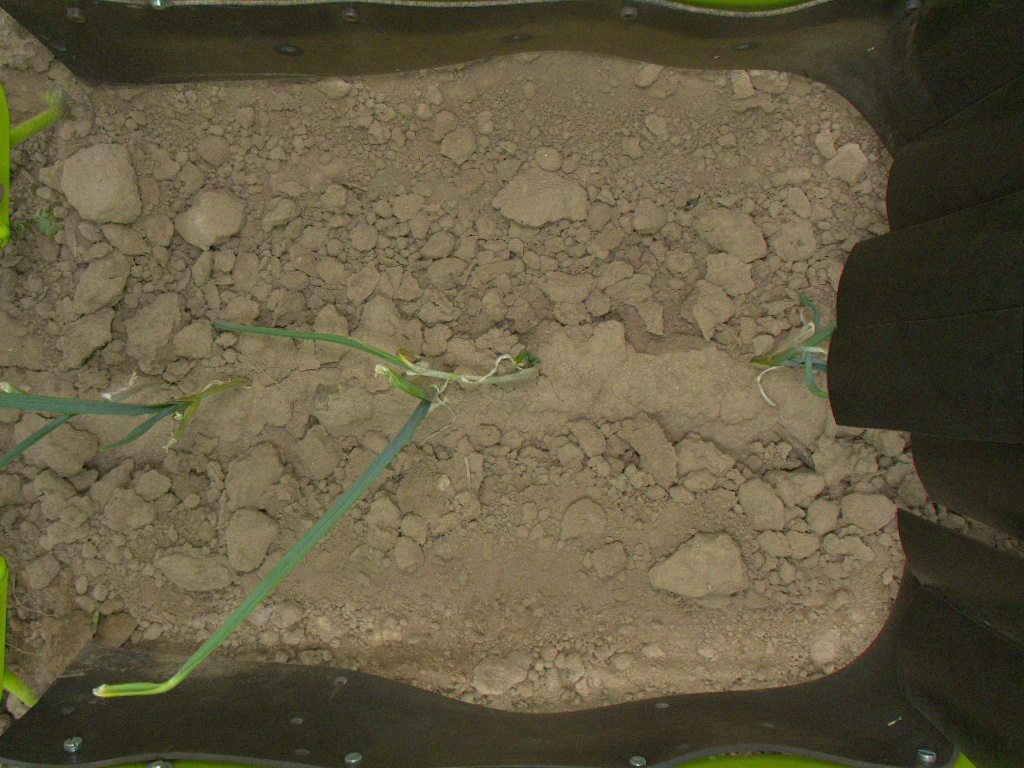
Crop: leek
Objects: stem_leek, stem_leek, stem_leek, stem_leek, stem_leek, leek, leek, leek, leek, leek